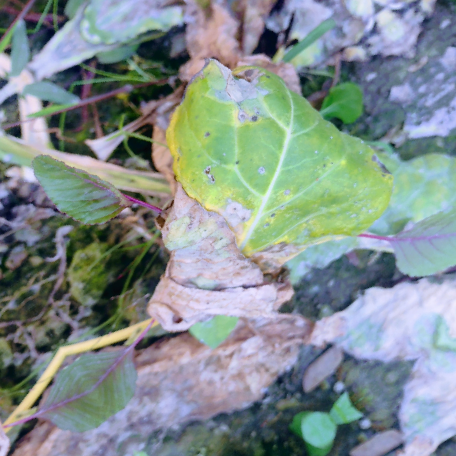
Label: Downy Mildew